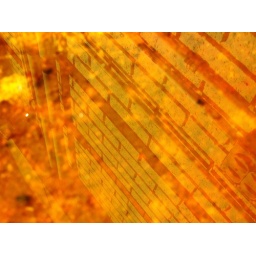
this was taken of water pooled in the top of a rusty coil tin